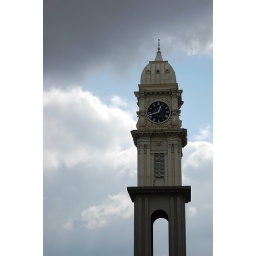
Clock tower on main street in Dubuque, Iowa.